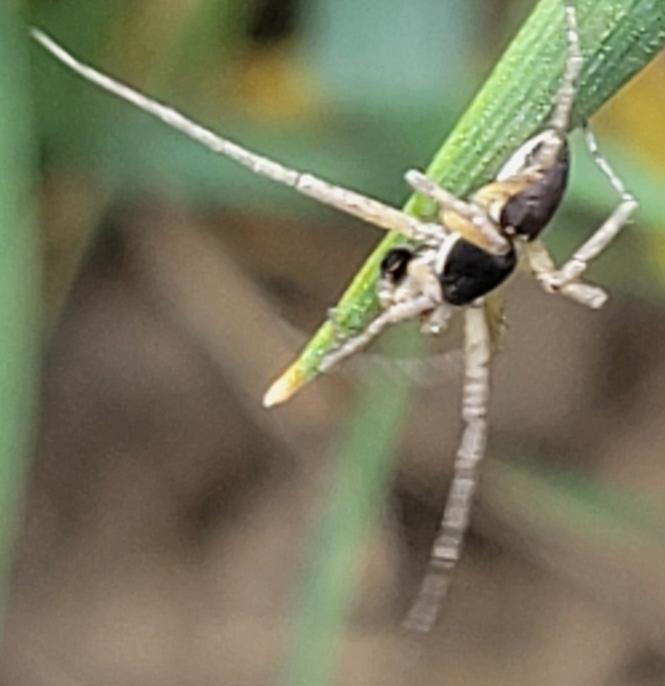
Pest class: predators